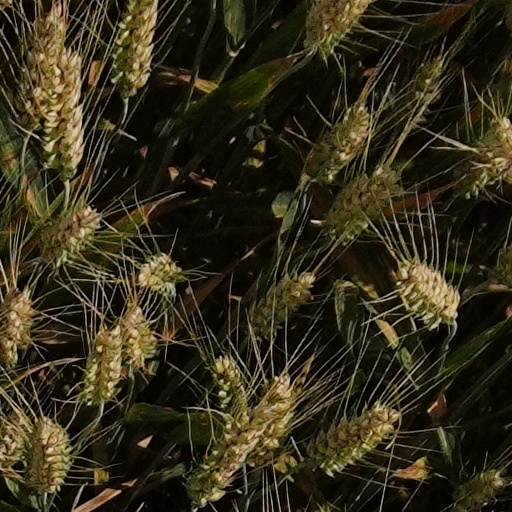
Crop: wheat